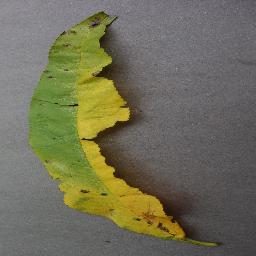
Label: Peach___Bacterial_spot